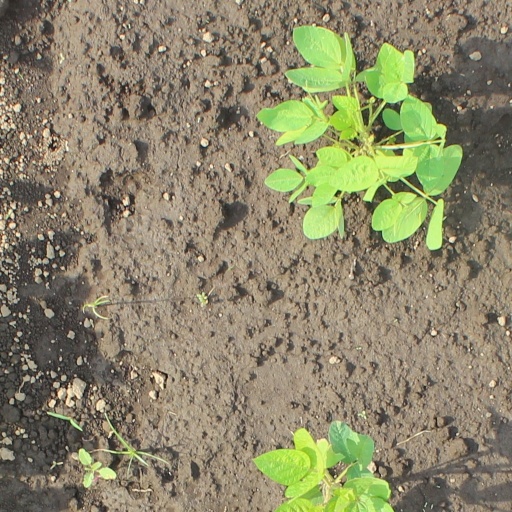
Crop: soybean